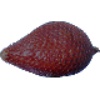
Label: salak